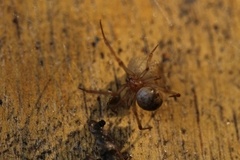
Species: Parasteatoda_tepidariorum